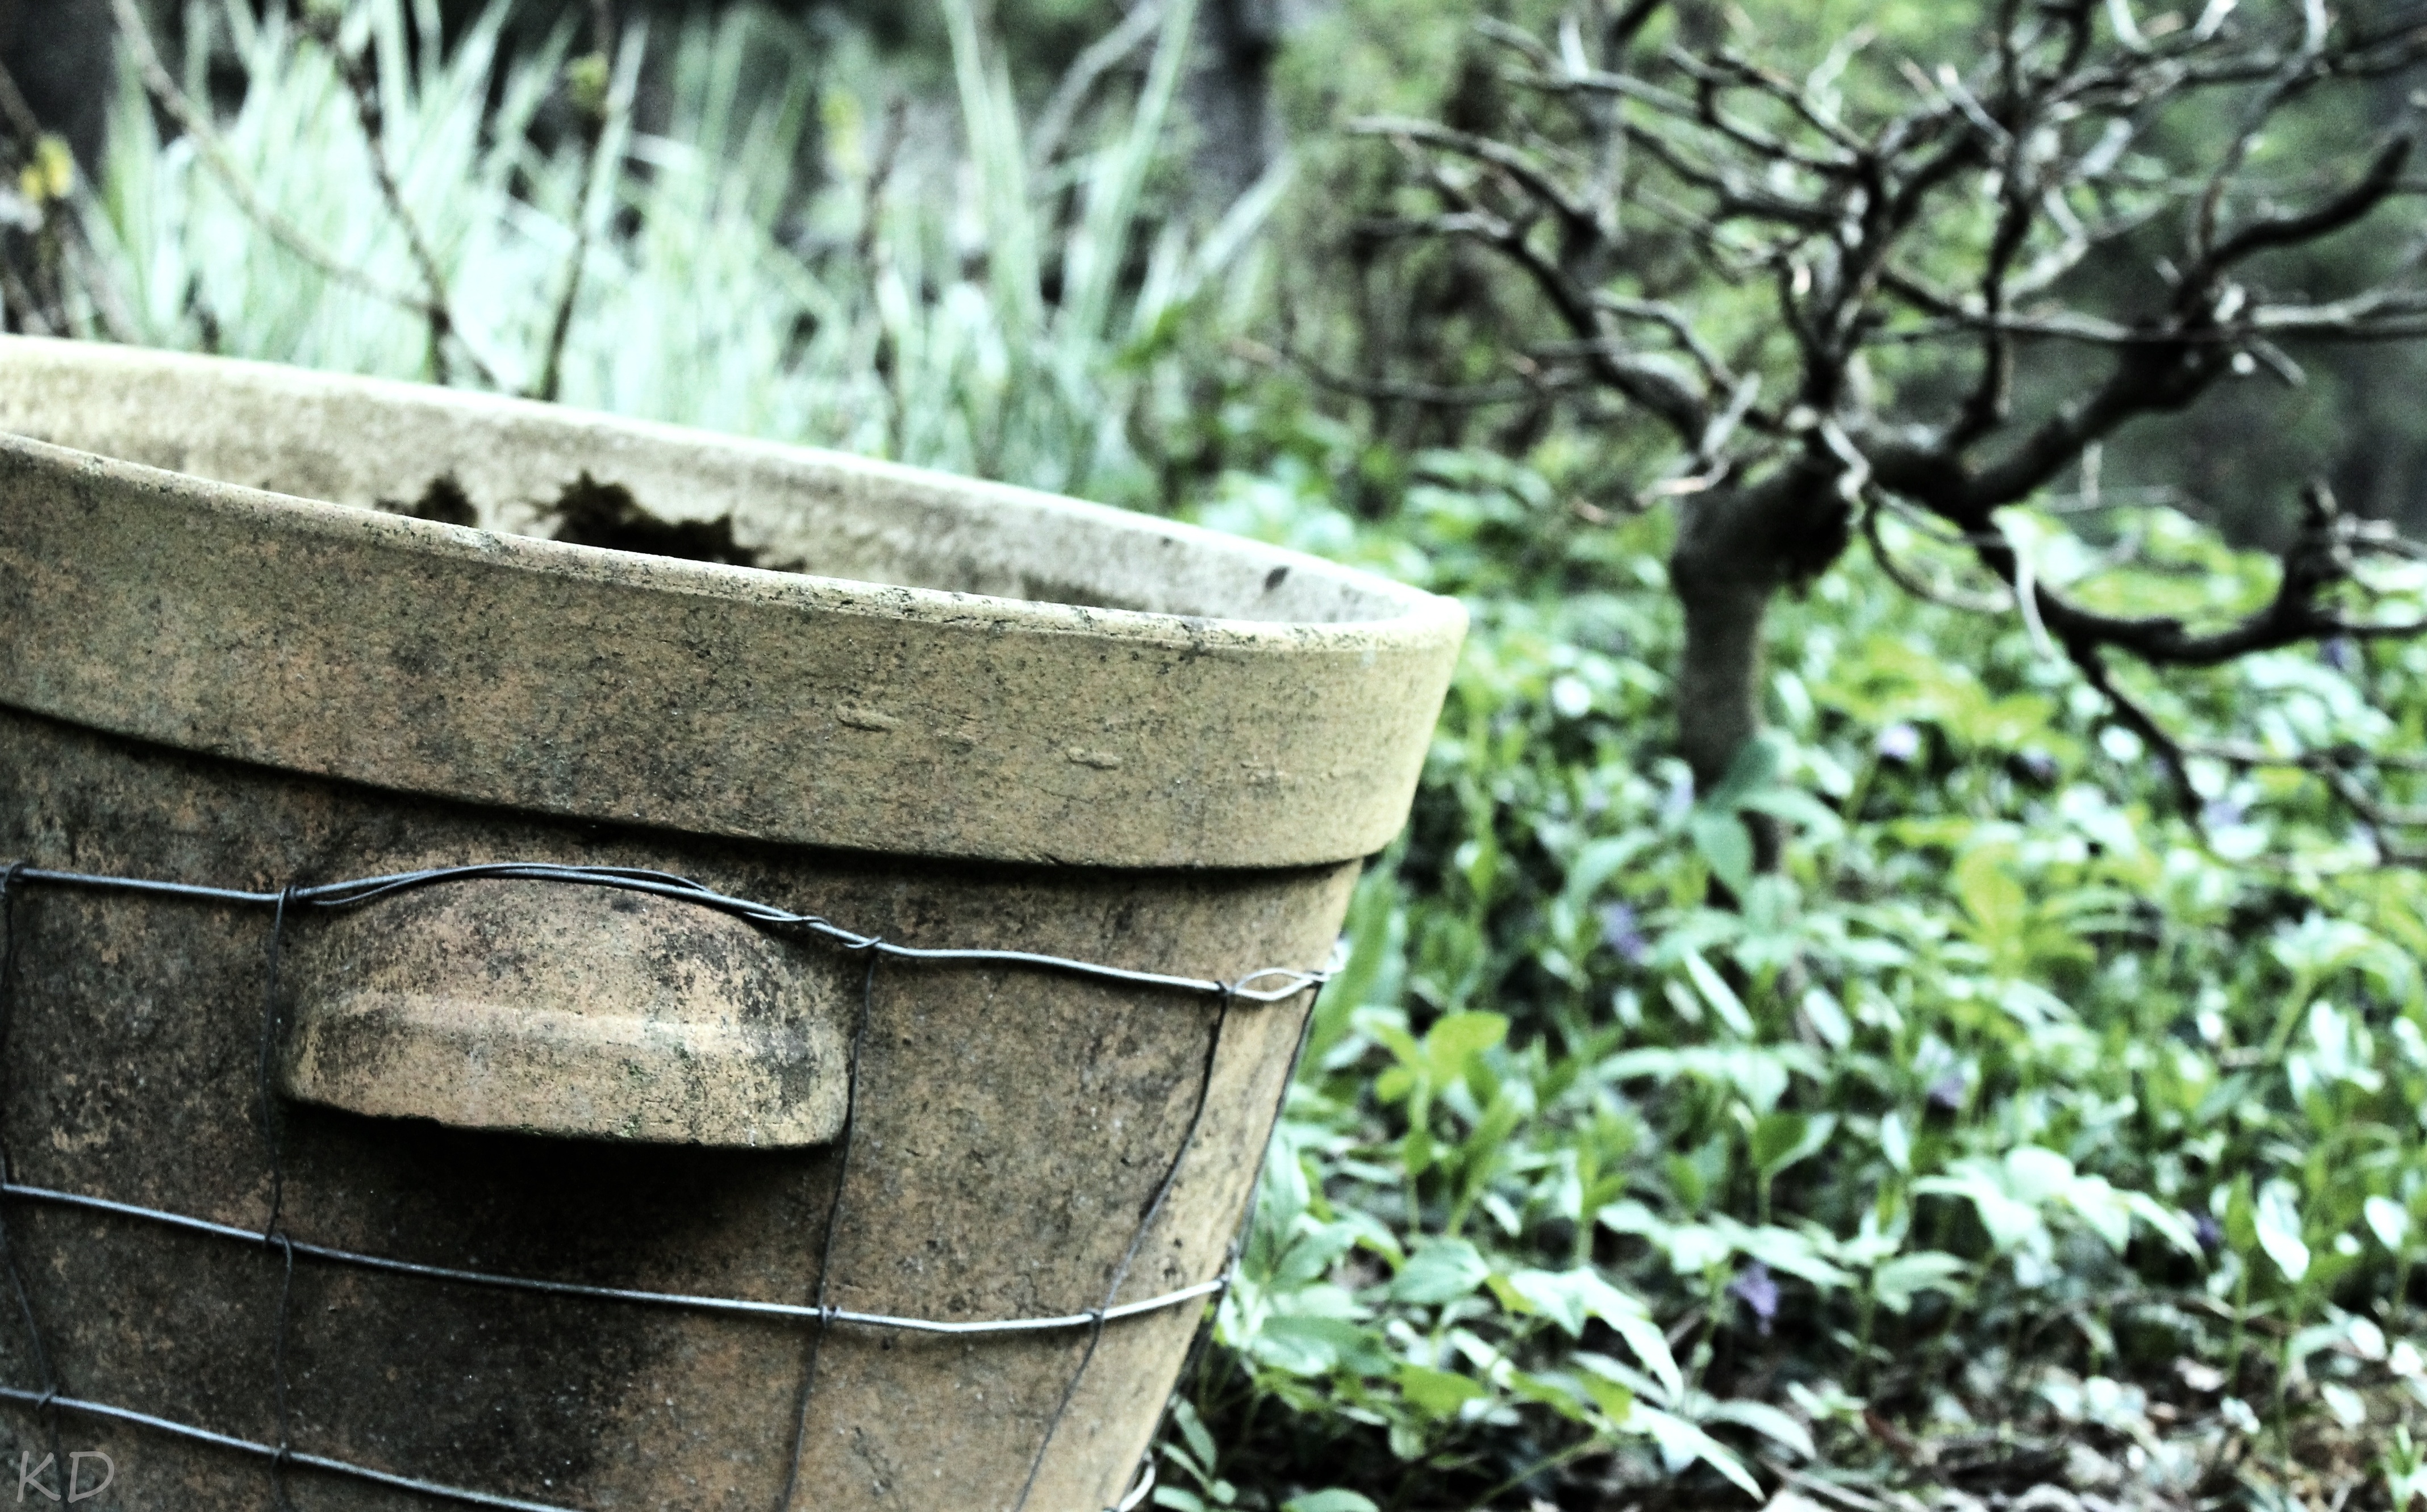
tree, grass, plant, leaf, flower, green, garden, flowerpot, man made object